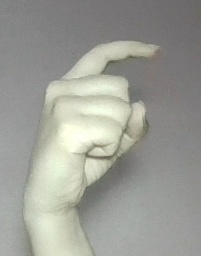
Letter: ra